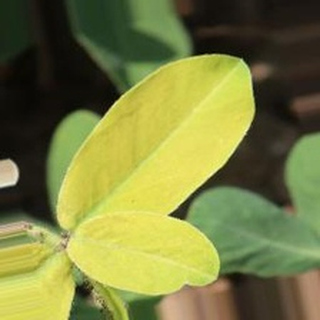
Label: groundnut_nutrition_deficiency